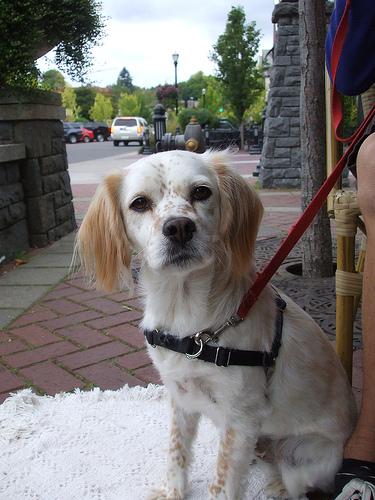
Breed: english setter